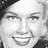
Emotion: happy